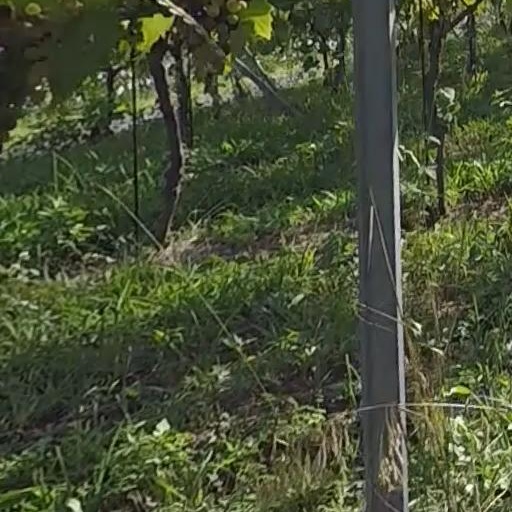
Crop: grape